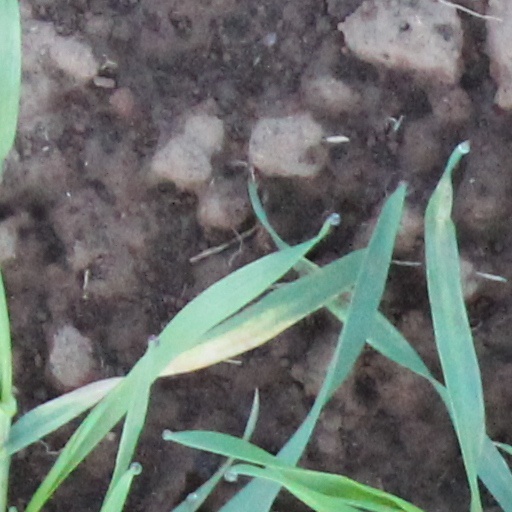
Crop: wheat